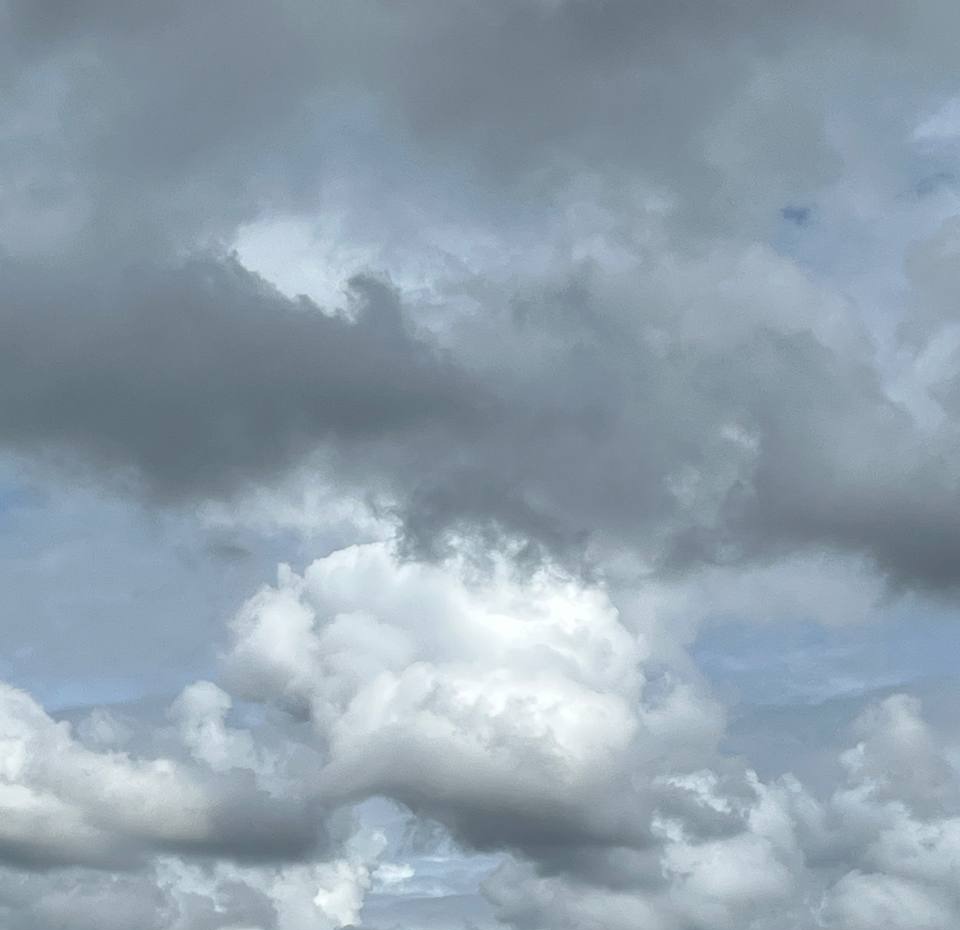
Cloud type: Cumulus